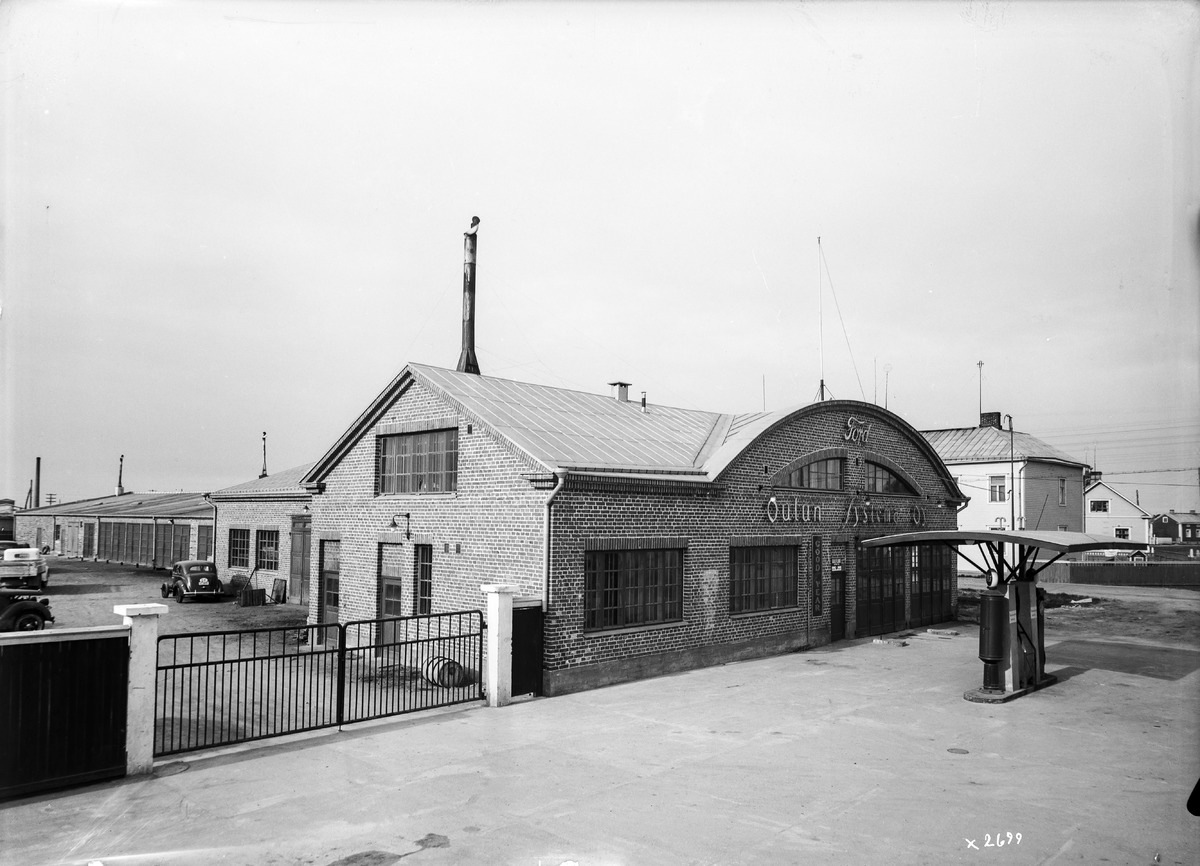
Oulun Systema Oy:n auto- ja kumikorjaamo Limingantullissa Oulussa
Car and tire repair shop of the Oulun Systema ltd. in Limingantulli in Oulu, Finland
sisällön kuvaus: Oulun Systema Oy:n auto- ja kumikorjaamo Limingantullissa Oulussa 20.5.1940. content description: Car and tire repair shop of the Oulun Systema ltd. in Limingantulli in Oulu on May 20, 1940.
Vuosi: 1940
Paikka: Suomi, Oulu, Suomi, Pohjois-Pohjanmaa, Oulu
Aiheet: Oulu; Limingantulli; autokorjaamot; kumikorjaamot; kauppa; autot; autoteollisuus; kokokuva; ulkokuva; korjaamot; garages; car repair shops; tire repair shops